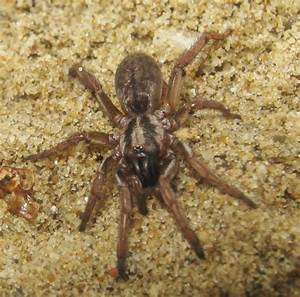
Label: spider